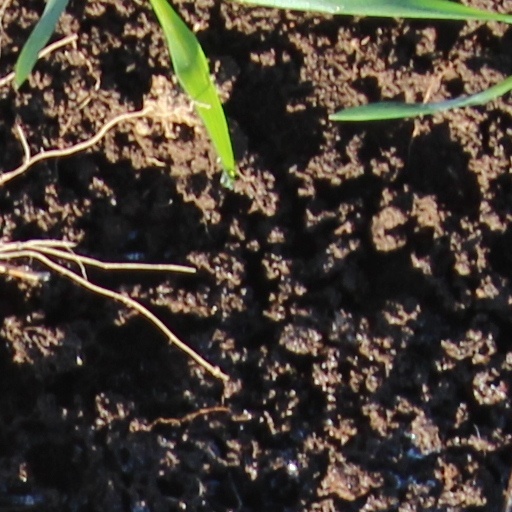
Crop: wheat